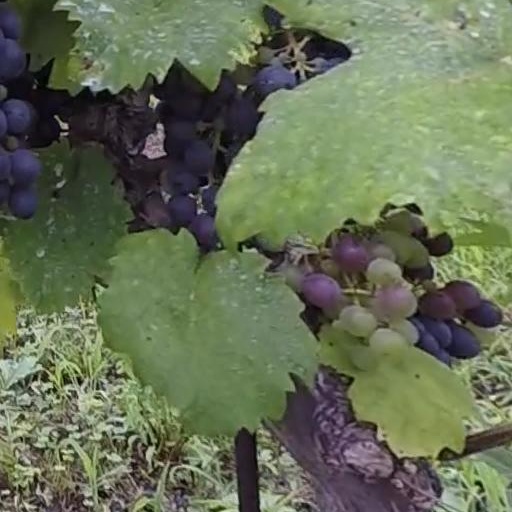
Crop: grape